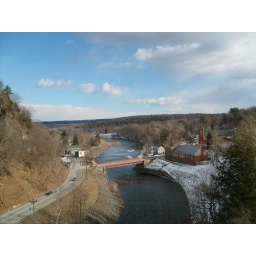
The old iron train bridge over Rosendale, NY